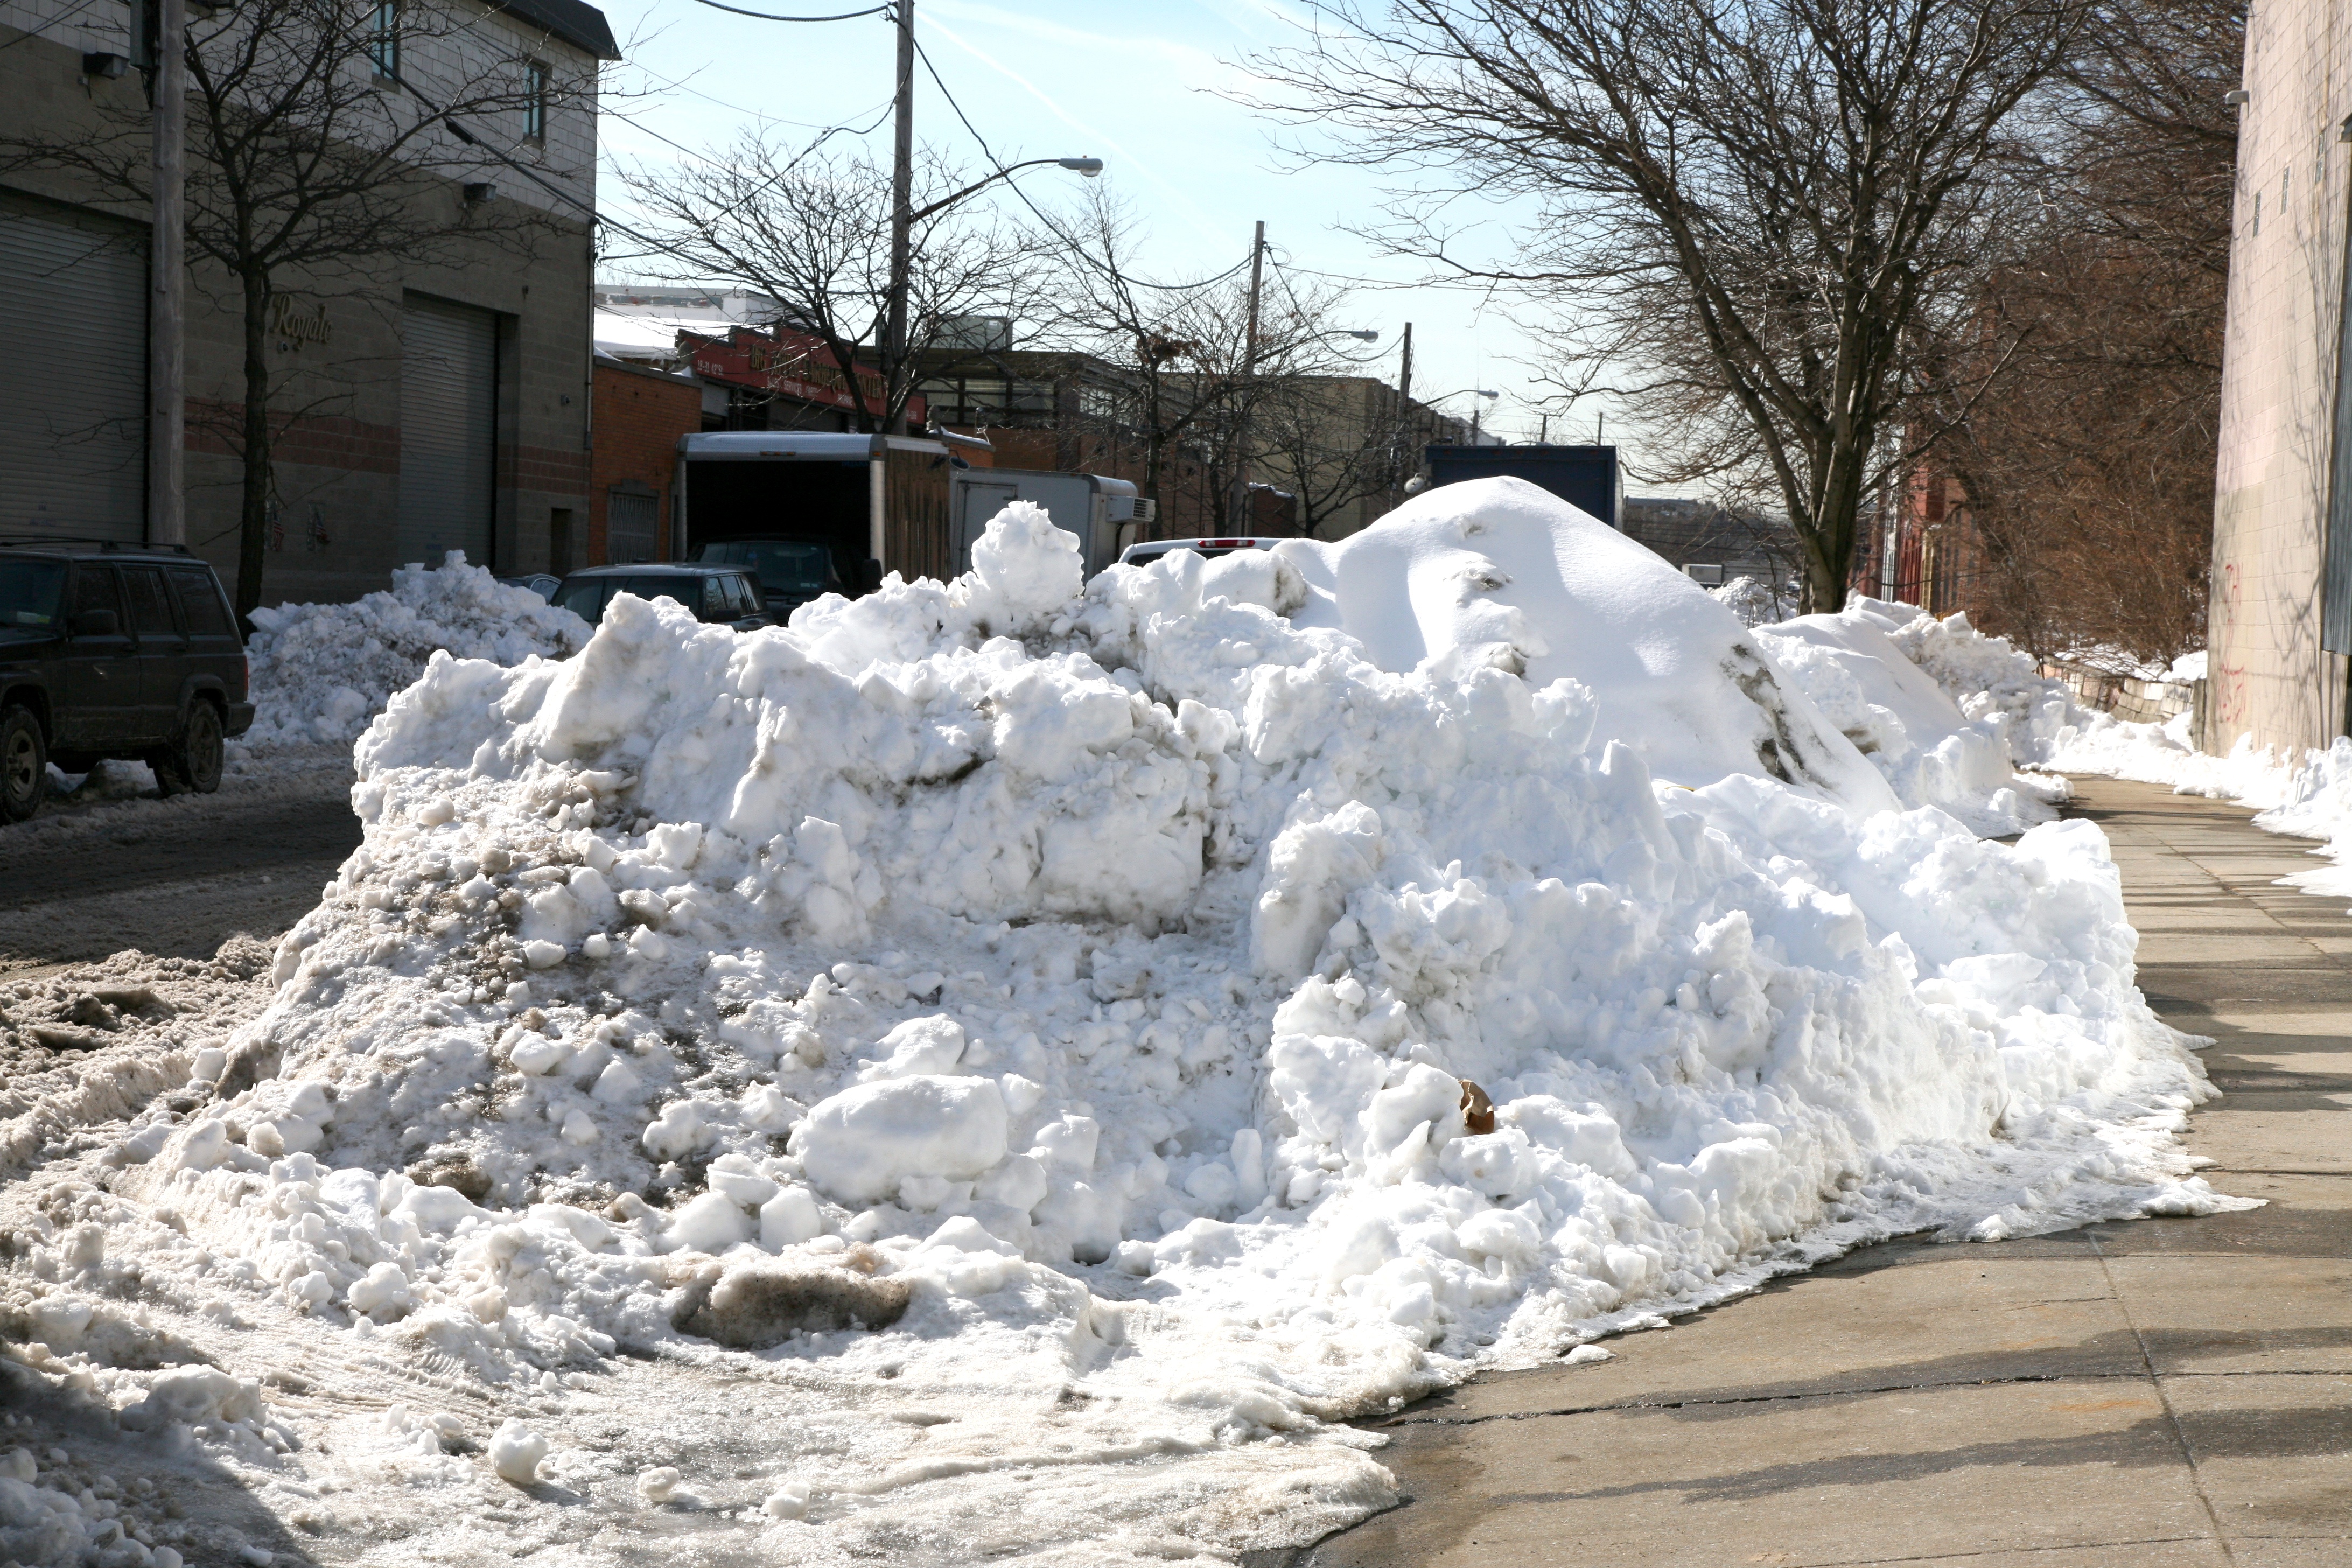
snow, winter, ice, nyc, weather, newyork, newyorkcity, ny, queens, freezing